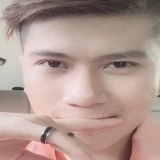
ca sĩ Leg